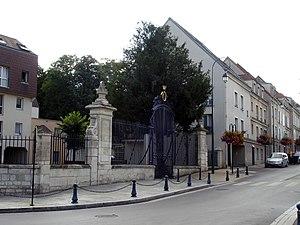
Clôture du château (disparu) à Garges-lès-Gonesse (Val-d'Oise), France. Rue de Verdun, Vieux-Pays
Cet article recense de manière non exhaustive les châteaux, maisons fortes, mottes castrales, situés dans le département français du Val-d'Oise. Il est fait état des inscriptions et classements au titre des monuments historiques.
Cette liste recense les monuments historiques du département du Val-d'Oise, en France.
Garges-lès-Gonesse est une commune française de la banlieue nord de Paris, située dans l'arrondissement de Sarcelles, au sud-est du département du Val-d'Oise, dans l'agglomération parisienne en région Île-de-France.